Richard Halsey Best

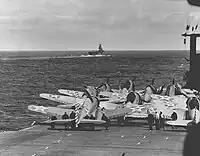
SBD-2s on "Enterprise", April, 1942, "Hornet" in the background

Richard H. Best was appointed to the United States Naval Academy (USNA) in 1928, graduating with honors in 1932. His classmates included Bruce McCandless, Henry Munson, and Lloyd Mustin. He served for two years aboard the light cruiser . In 1934 he was transferred to the Naval Air Station Pensacola, Florida, as a naval aviation student. He completed his flight training in December 1935. His first assignment was Fighting Squadron Two (VF-2B) aboard the aircraft carrier , flying the Grumman F2F.